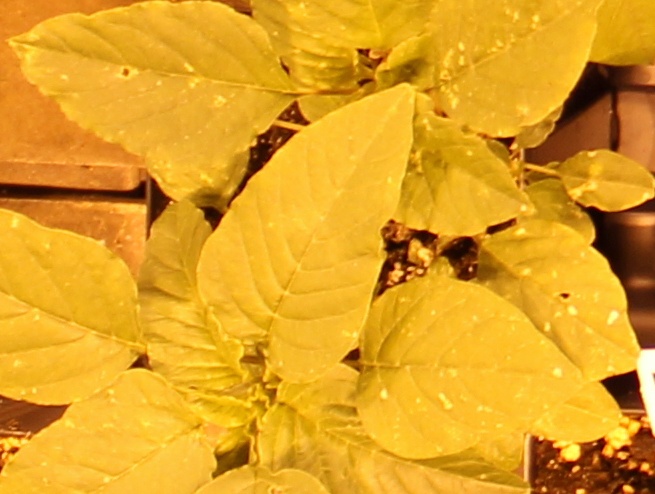
Label: Palmer Amaranth